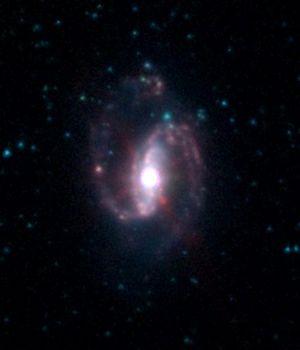
NGC 2633 ou ARP 80 est une galaxie spirale barrée particulière située dans la constellation de la Girafe à environ 98 millions d'années-lumière de la Voie lactée. Elle a été découverte par l'astronome allemand Wilhelm Tempel en 1882.